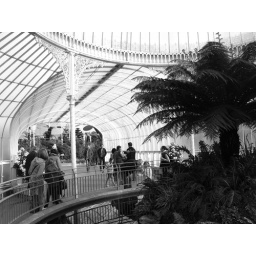
Looking down a corridor of glass towards the main rotunda building from the pool by the entrance